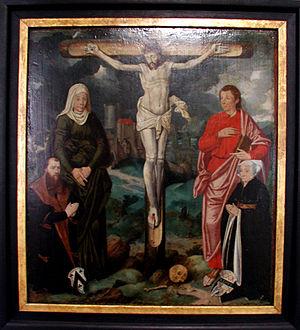
Bartholomaeus Bruyn, habituellement nommé Bartholomaeus Bruyn le Jeune pour le distinguer de son père, est un peintre allemand. Il est connu principalement pour ses portraits.